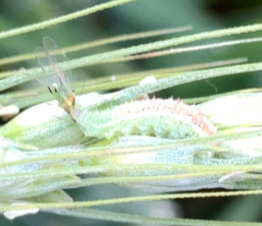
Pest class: predators